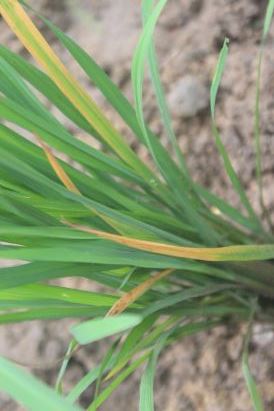
Disease: Tungro